Definitive stamps of Russia

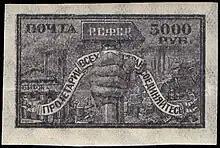
Stamp of the RSFSR 3rd definitive issue, 1922, bearing the communist slogan ""Workers of the world, unite!""

Definitive stamps of Russia are the regular postage stamp issues produced in the Russian Empire and RSFSR between 1857 and 1923, and in the Russian Federation since 1992.